Mughal architecture

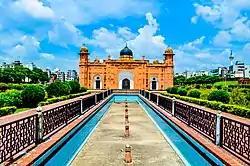
Lalbagh Fort in Dhaka, an incomplete fort built by Azam Shah

Rather than building huge monuments like his predecessors to demonstrate their power, Shah Jahan built elegant monuments. The force and originality of this previous building style gave way under Shah Jahan to a delicate elegance and refinement of detail, illustrated in the palaces erected during his reign at Agra, Delhi and Lahore. Some examples include the Taj Mahal at Agra, the tomb of his wife Mumtaz Mahal, under the chief architect Ustad Ahmad Lahori. He was said to have personal a preference for white marble in architecture, as in the Taj Mahal. Although some buildings built during his era were made of red sandstone, such as the Red Fort in Delhi, he preferred to use white marble for his private quarters.